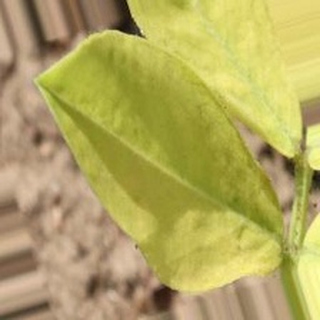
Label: groundnut_nutrition_deficiency